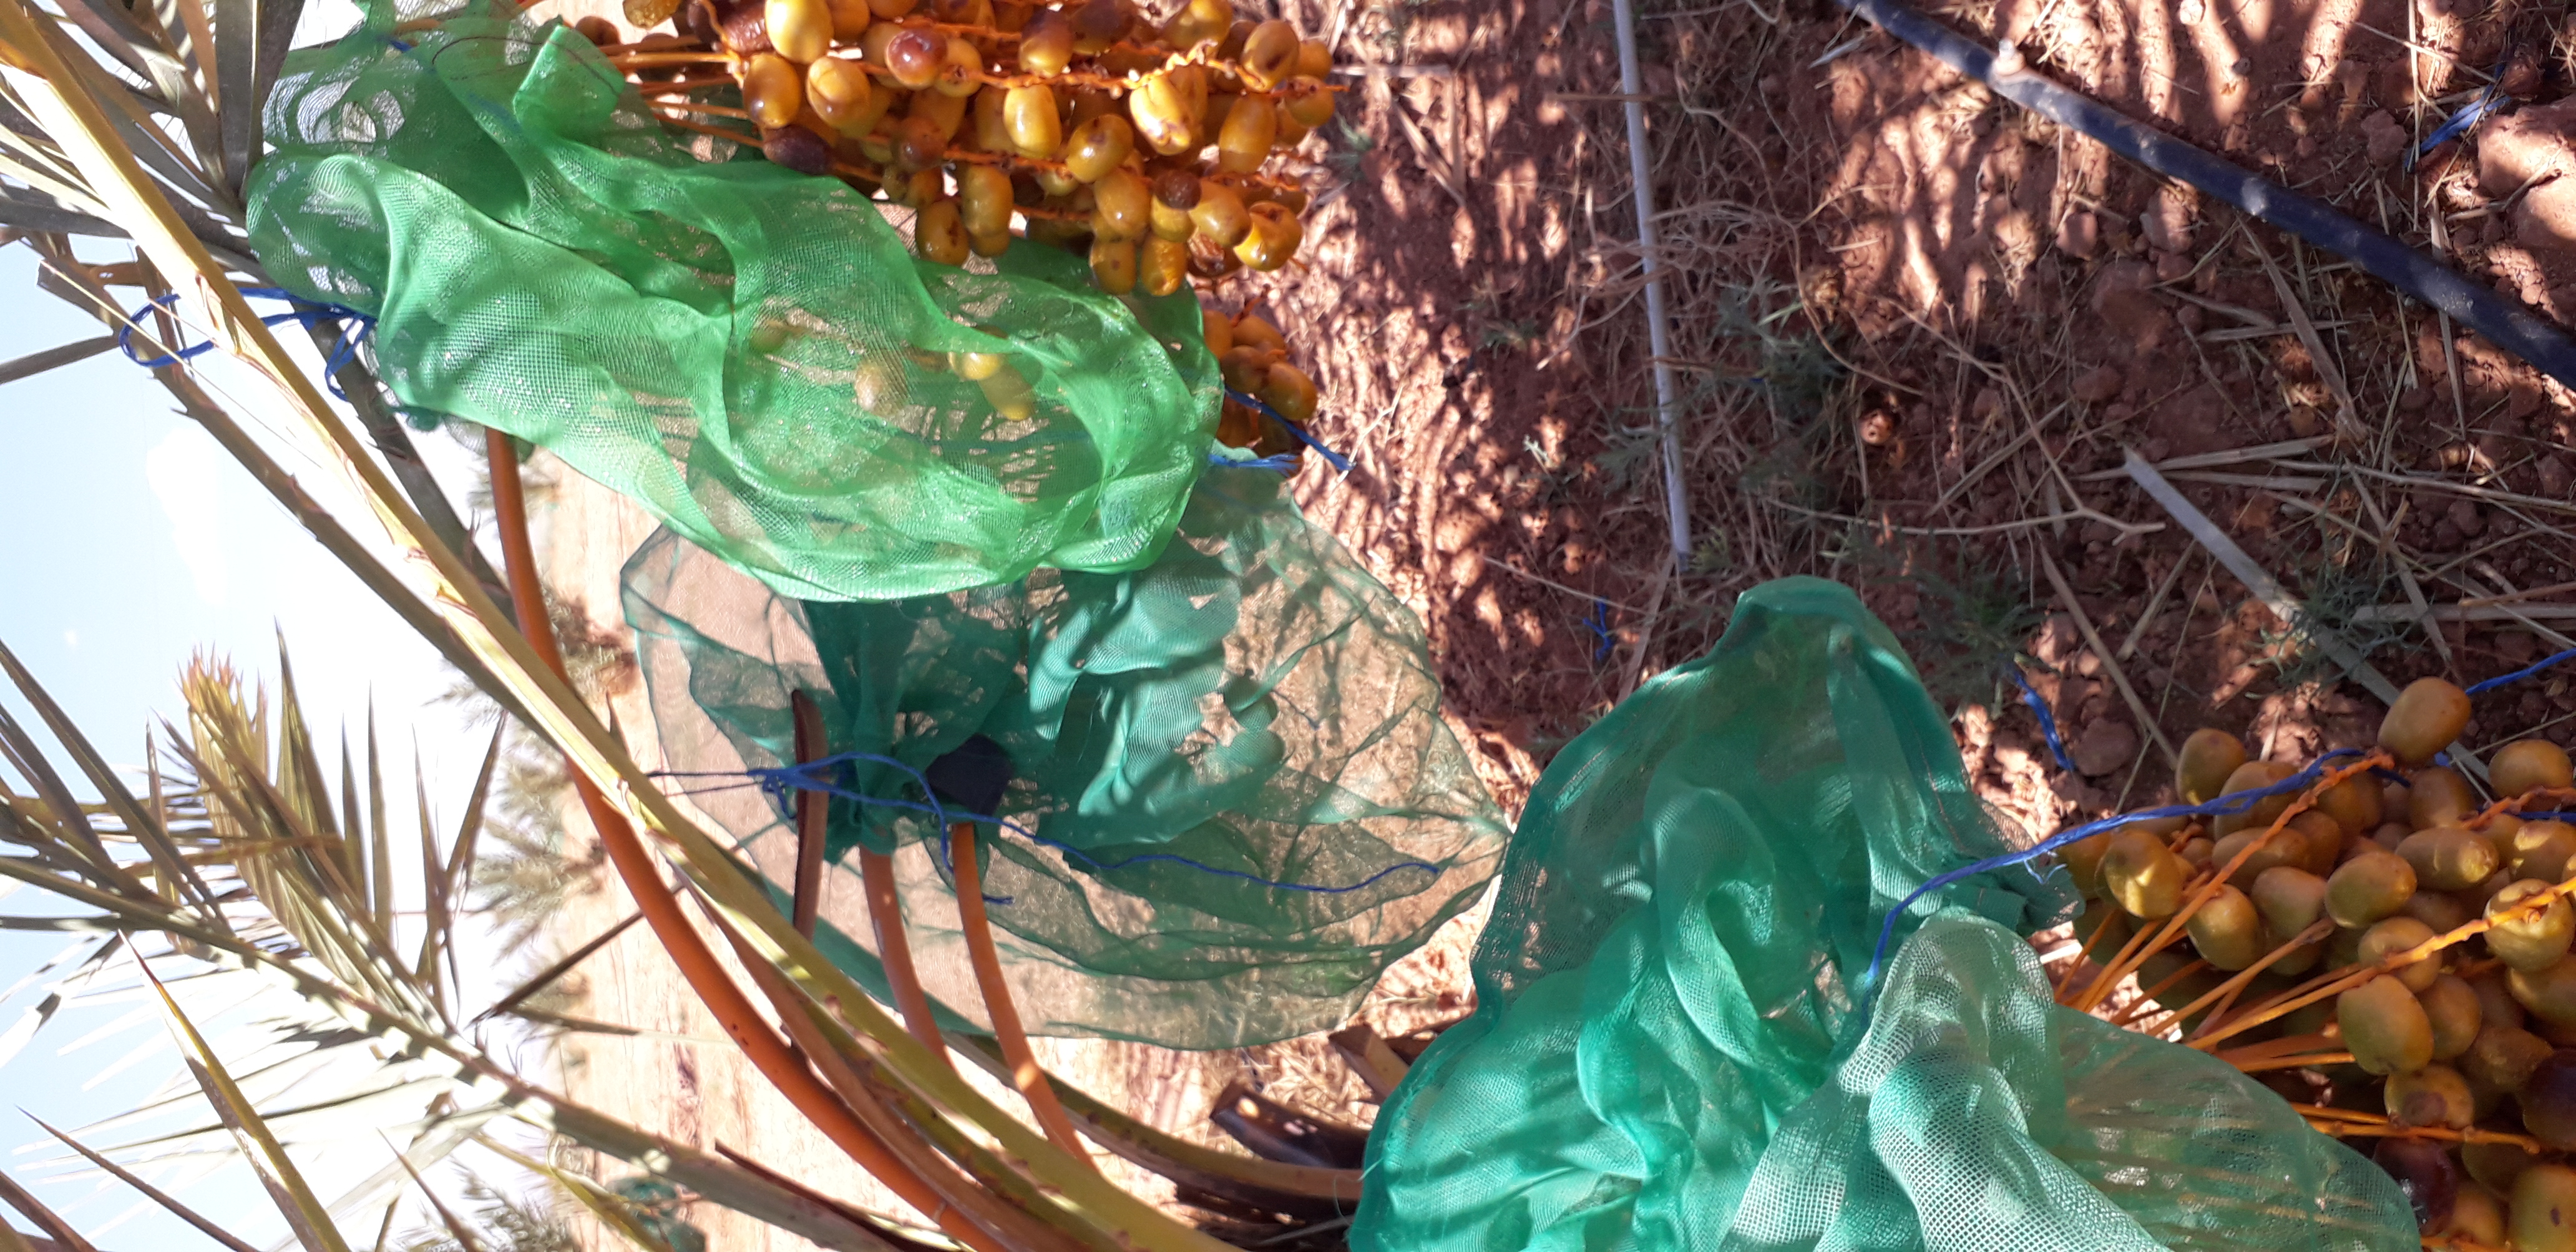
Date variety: Boufagous